Question: Please indicate a possible affordance area of the drag_suitcase that can be used for pulling
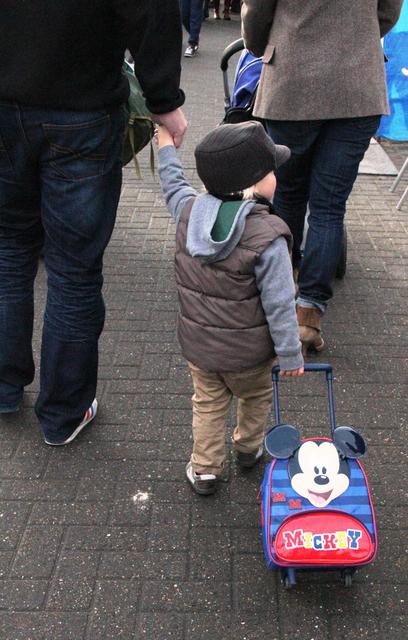
Answer: [262.346, 345.263, 346.556, 392.18]